Symmetry in biology

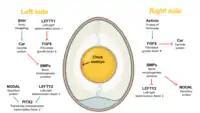
Schematic diagram of signalling pathways on the left and right side of a chick embryo, ultimately leading to the development of asymmetry

Symmetry is often selected for in the evolution of animals. This is unsurprising since asymmetry is often an indication of unfitness – either defects during development or injuries throughout a lifetime. This is most apparent during mating during which females of some species select males with highly symmetrical features. Additionally, female barn swallows, a species where adults have long tail streamers, prefer to mate with males that have the most symmetrical tails.